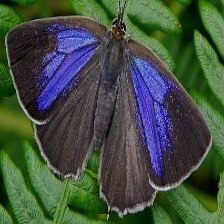
Species: PURPLE HAIRSTREAK